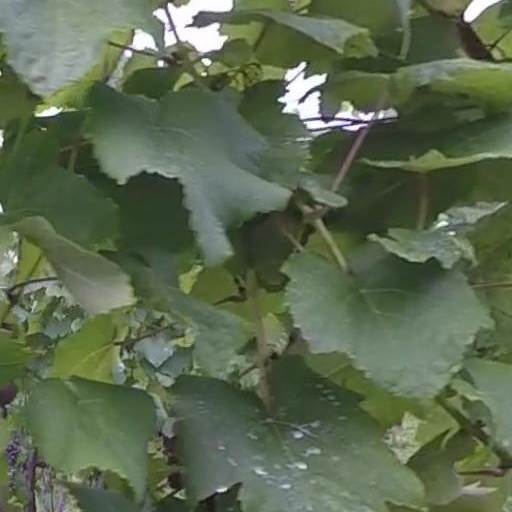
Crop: grape